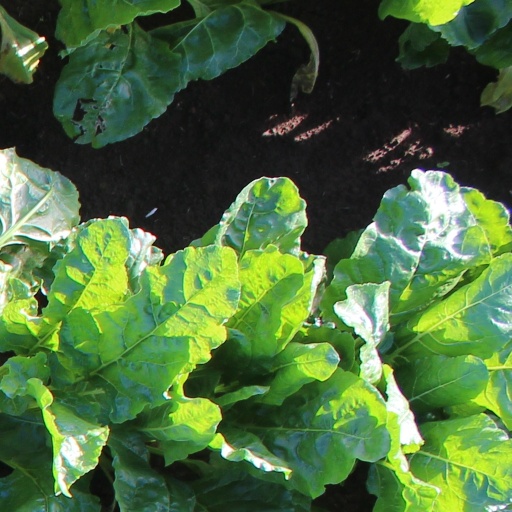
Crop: sugar beet